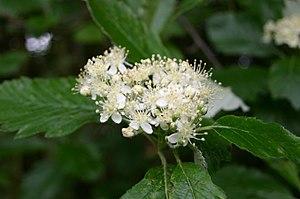
Sorbus intermedia, aussi appelé Alisier de Suède, Sorbier intermédiaire ou Sorbier de Scandinavie, est un arbre appartenant au genre des sorbiers de la famille des Rosaceae, sous-famille des Maloideae.